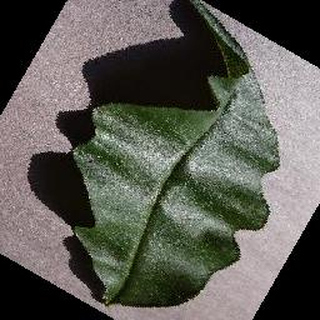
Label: healthy_peach